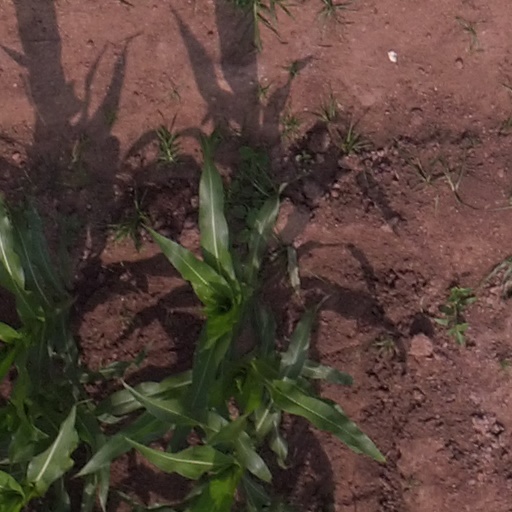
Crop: maize; corn